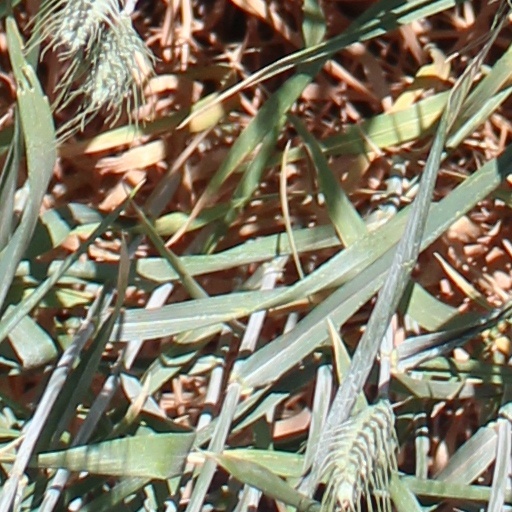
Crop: wheat